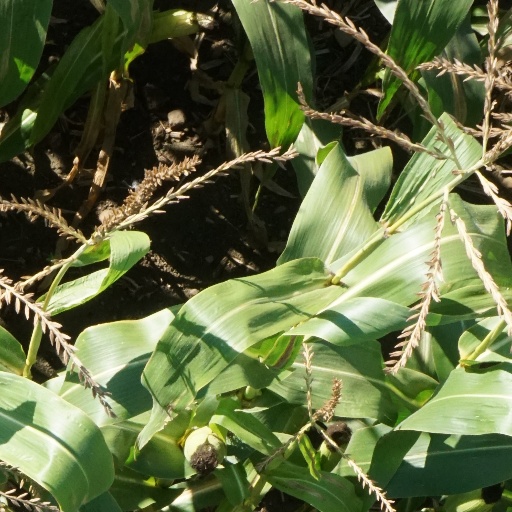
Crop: maize; corn